Question: Please indicate a possible affordance area of the chair that can be used for sitting
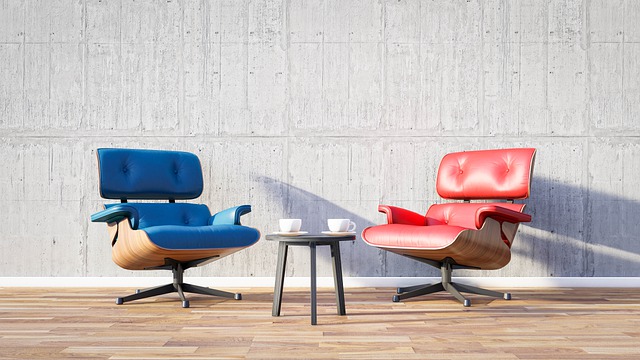
Answer: [362, 224, 467, 247]